Dark Sun: Shattered Lands

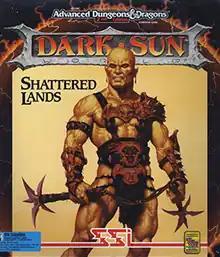
Cover art by Gerald Brom

Dark Sun: Shattered Lands is a turn-based role-playing video game that takes place in the "Dungeons & Dragons" campaign setting of Dark Sun. It was developed and published by Strategic Simulations in 1993. It received positive reviews although released initially in an unfinished state. The game had a sequel, "", in 1994. An online MMORPG taking place in the same setting, "", was released in 1996 and hosted on the Total Entertainment Network.